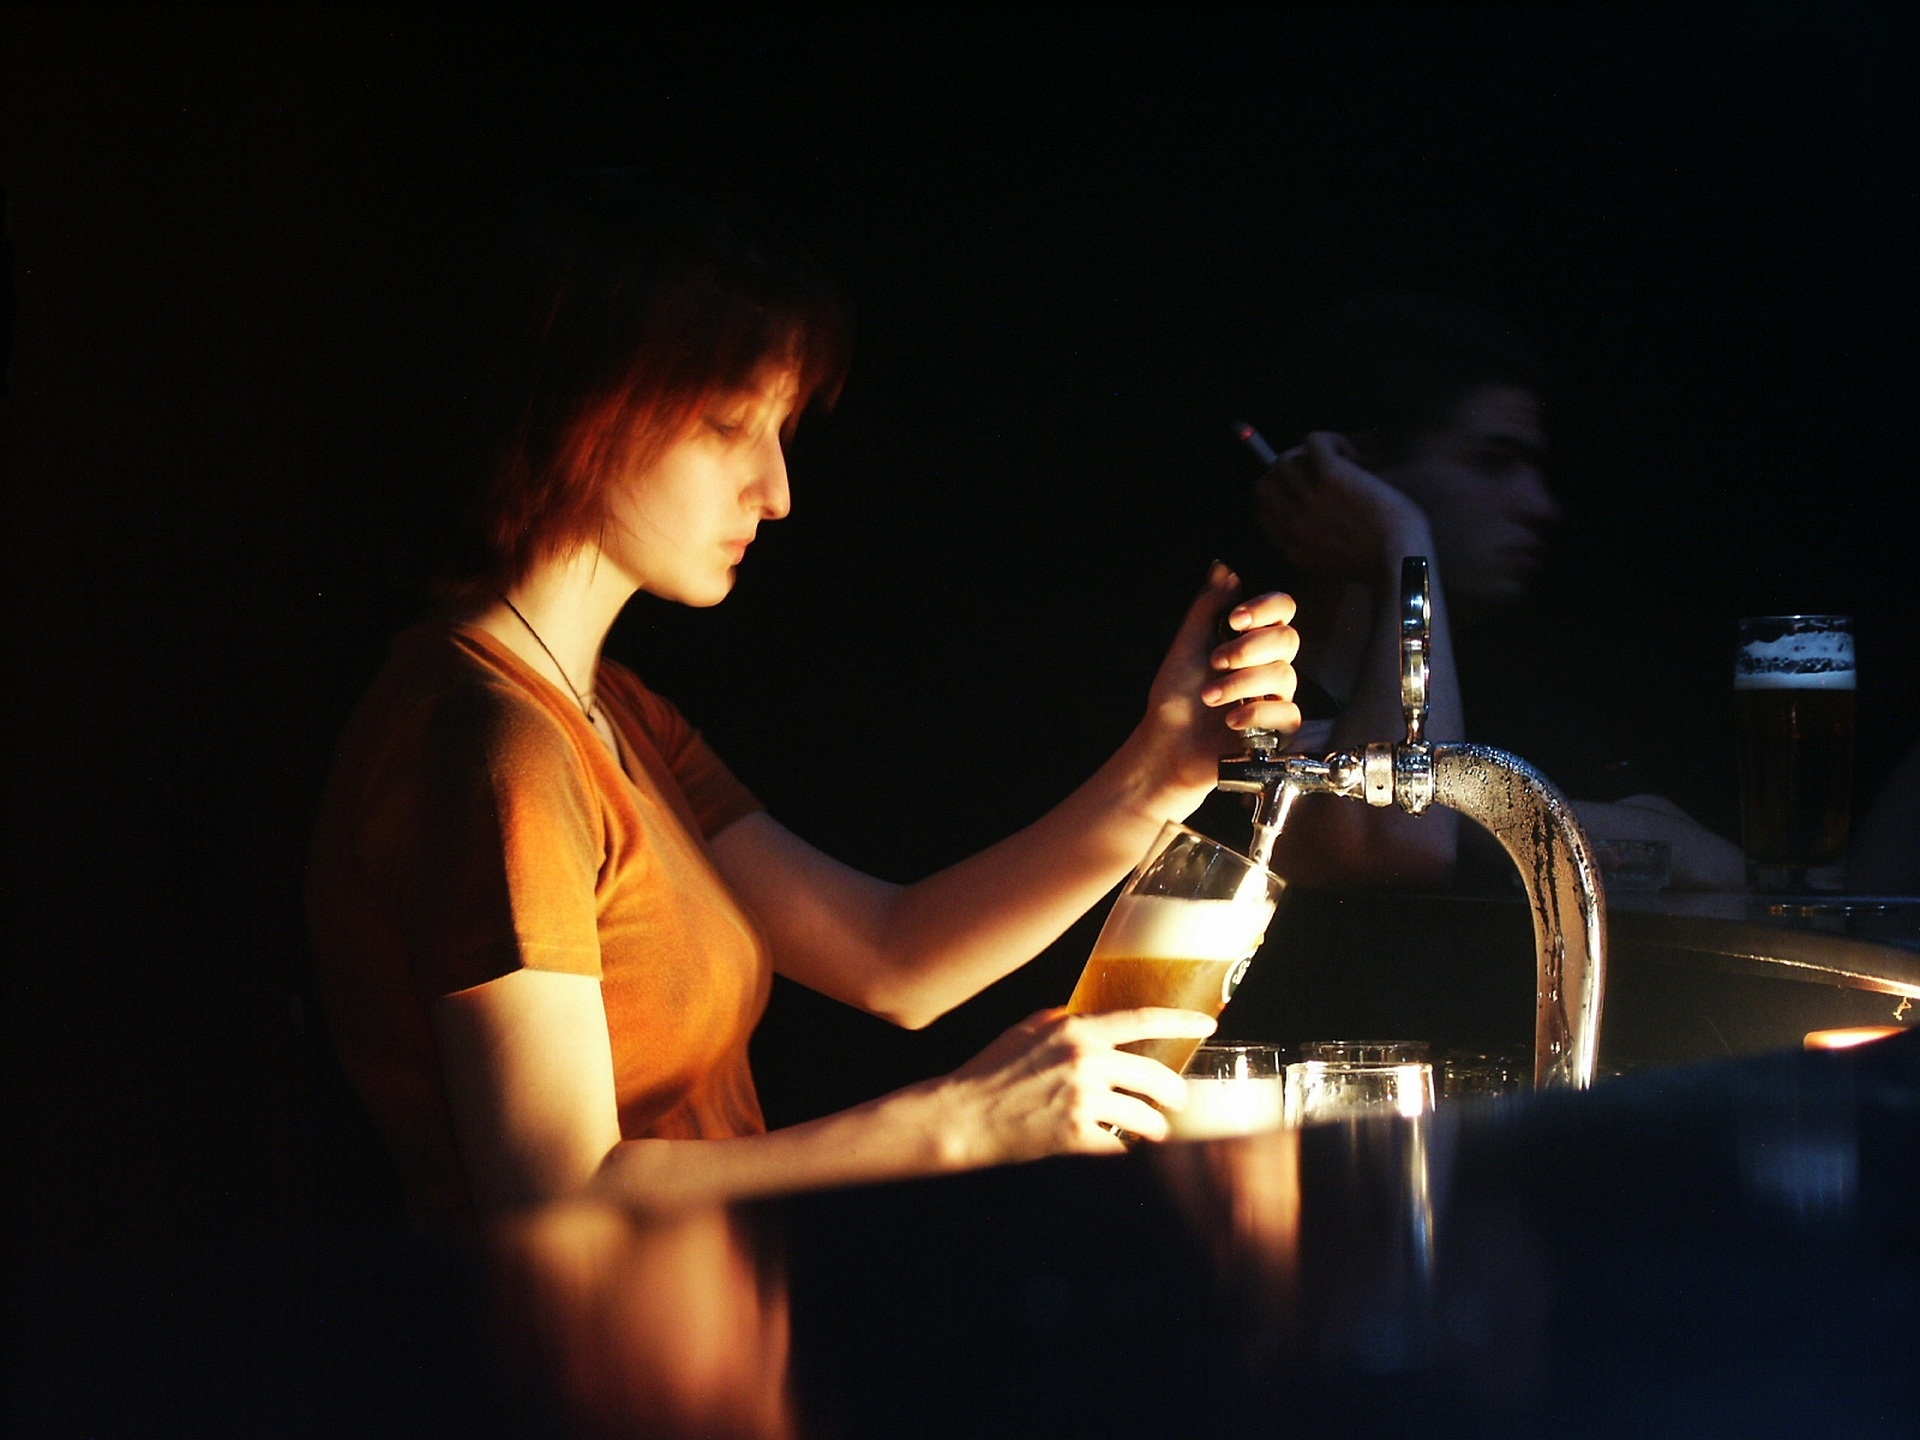
hand, person, music, light, girl, woman, night, guitar, restaurant, bar, concert, dance, brunette, young, darkness, musician, lady, beer, alcohol, musical instrument, performance art, stage, one, performance, singing, nice, brasserie, guitarist, entertainment, performing arts, plucked string instruments